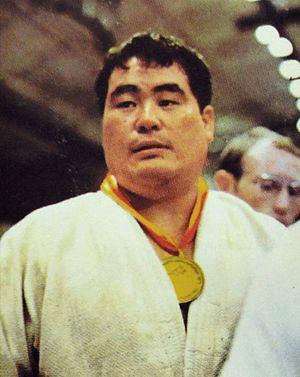
Masatoshi Shinomaki, né le 6 octobre 1946 dans la préfecture de Chiba, est un judoka japonais.